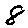
Label: 8